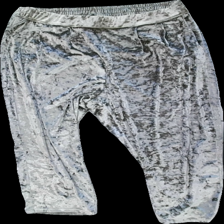
View: front
Type: Trousers
Category: Ladies
Brand: Lindex
Colors: Grey
Material: 100% polyester
Cut: Loose
Size: XL
Season: All
Price range: 50-100
Recommended usage: Reuse